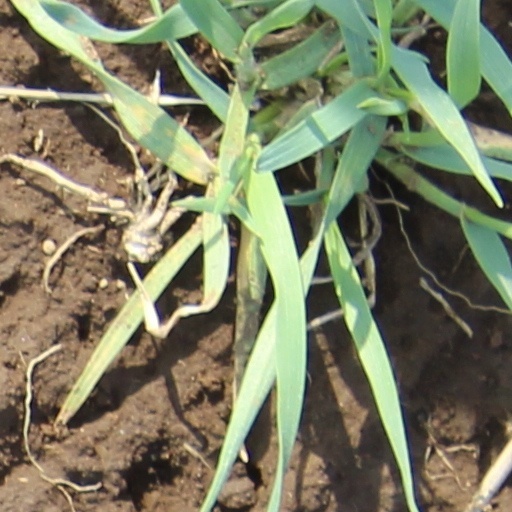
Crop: wheat